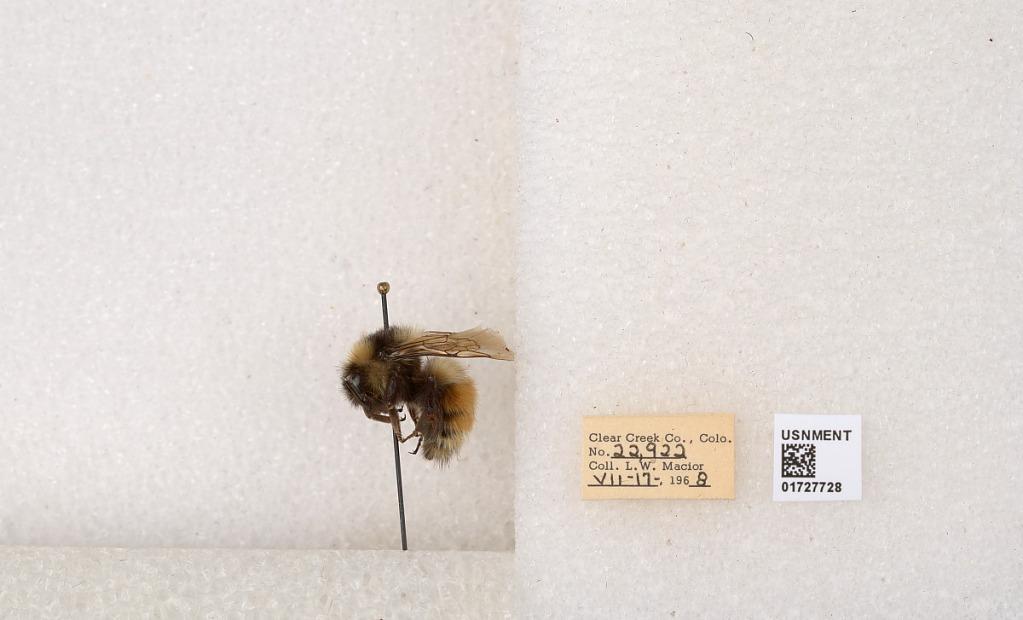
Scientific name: Bombus (Pyrobombus) sylvicola Kirby
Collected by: L. Macior
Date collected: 1968-7-17
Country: United States
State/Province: Colorado
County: Clear Creek
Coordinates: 39.6891, -105.644